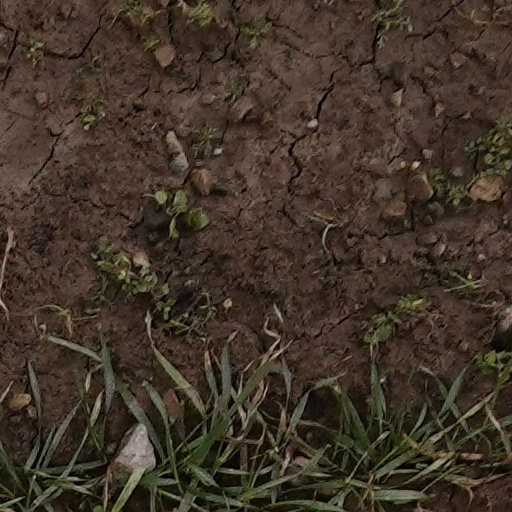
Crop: wheat